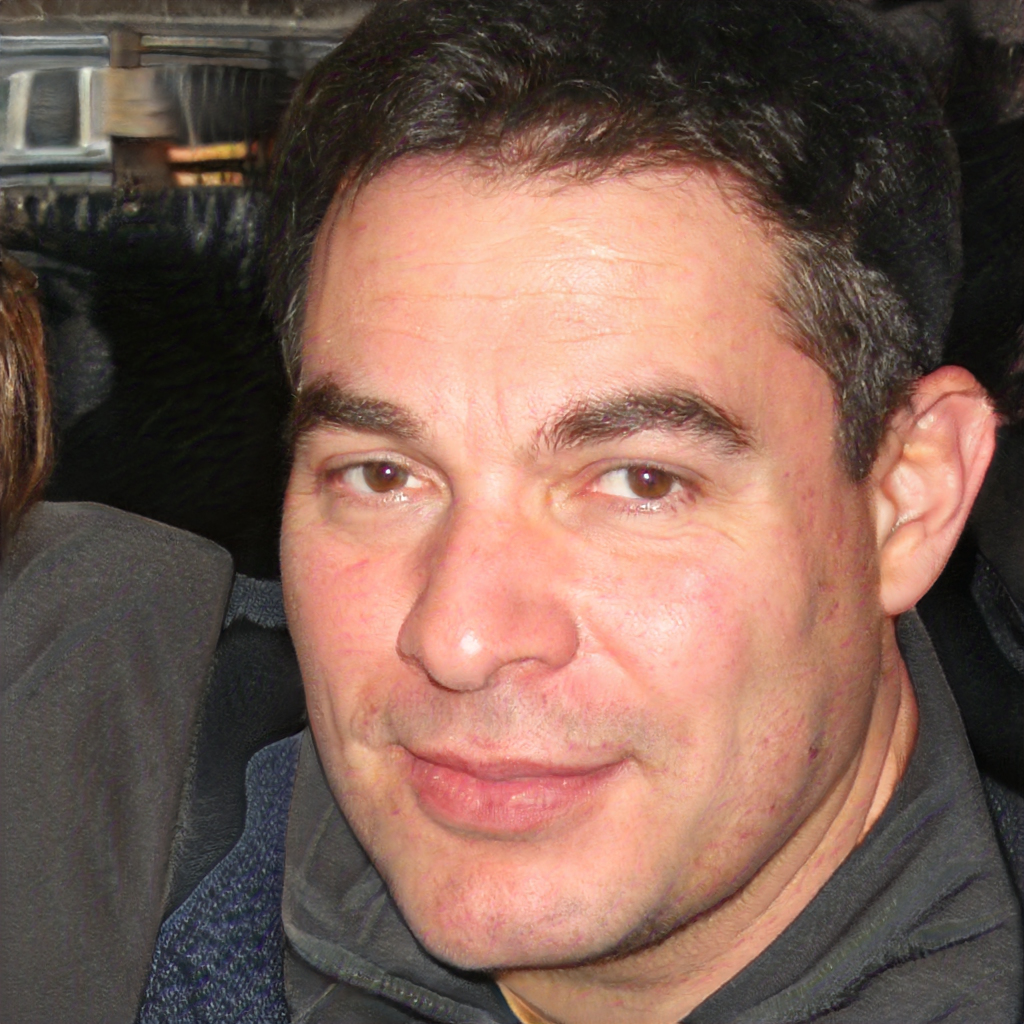
Gender: Male